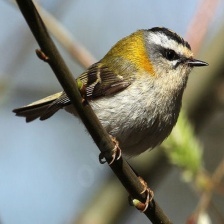
Species: COMMON FIRECREST
Scientific name: REGULUS IGNICAPILLA